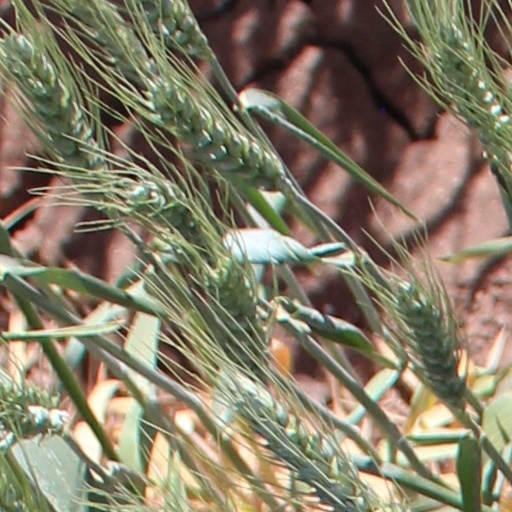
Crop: wheat